Oratory of San Spiridione

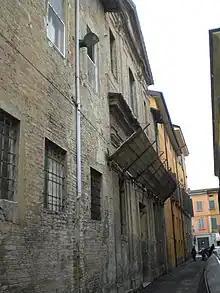
Facade

The Oratory of San Spiridione is a small Baroque-style church or chapel located on Via Nuova in the historic center of Reggio Emilia, region of Emilia Romagna, Italy.